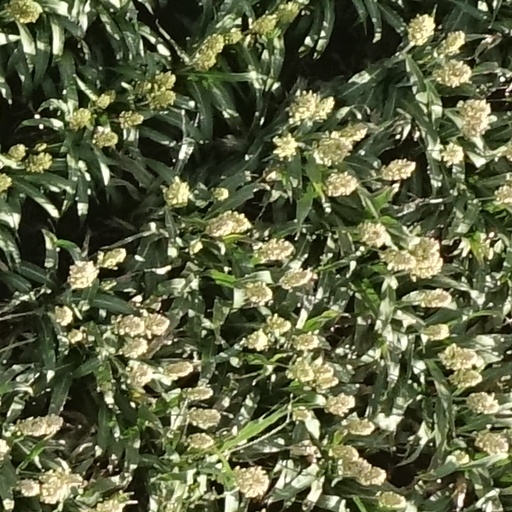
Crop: sorghum